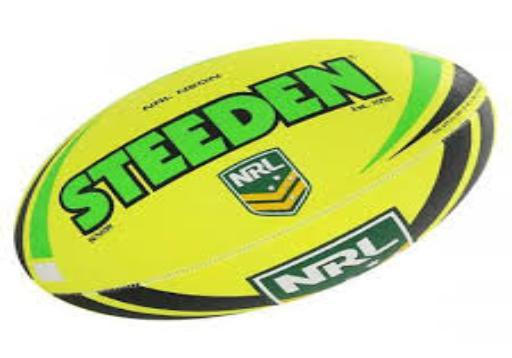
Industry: Sports